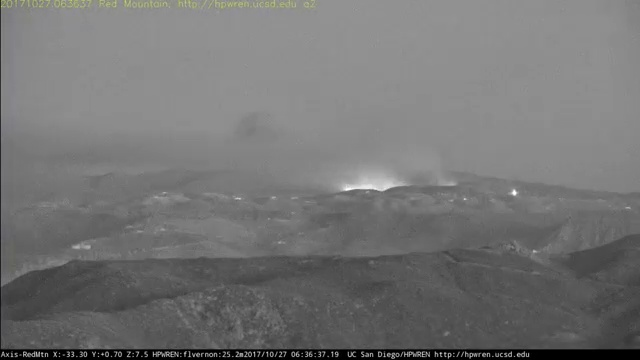
Fire: yes
Smoke: no